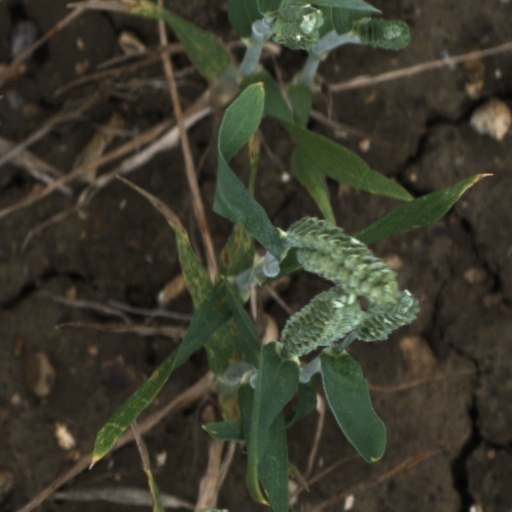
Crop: wheat